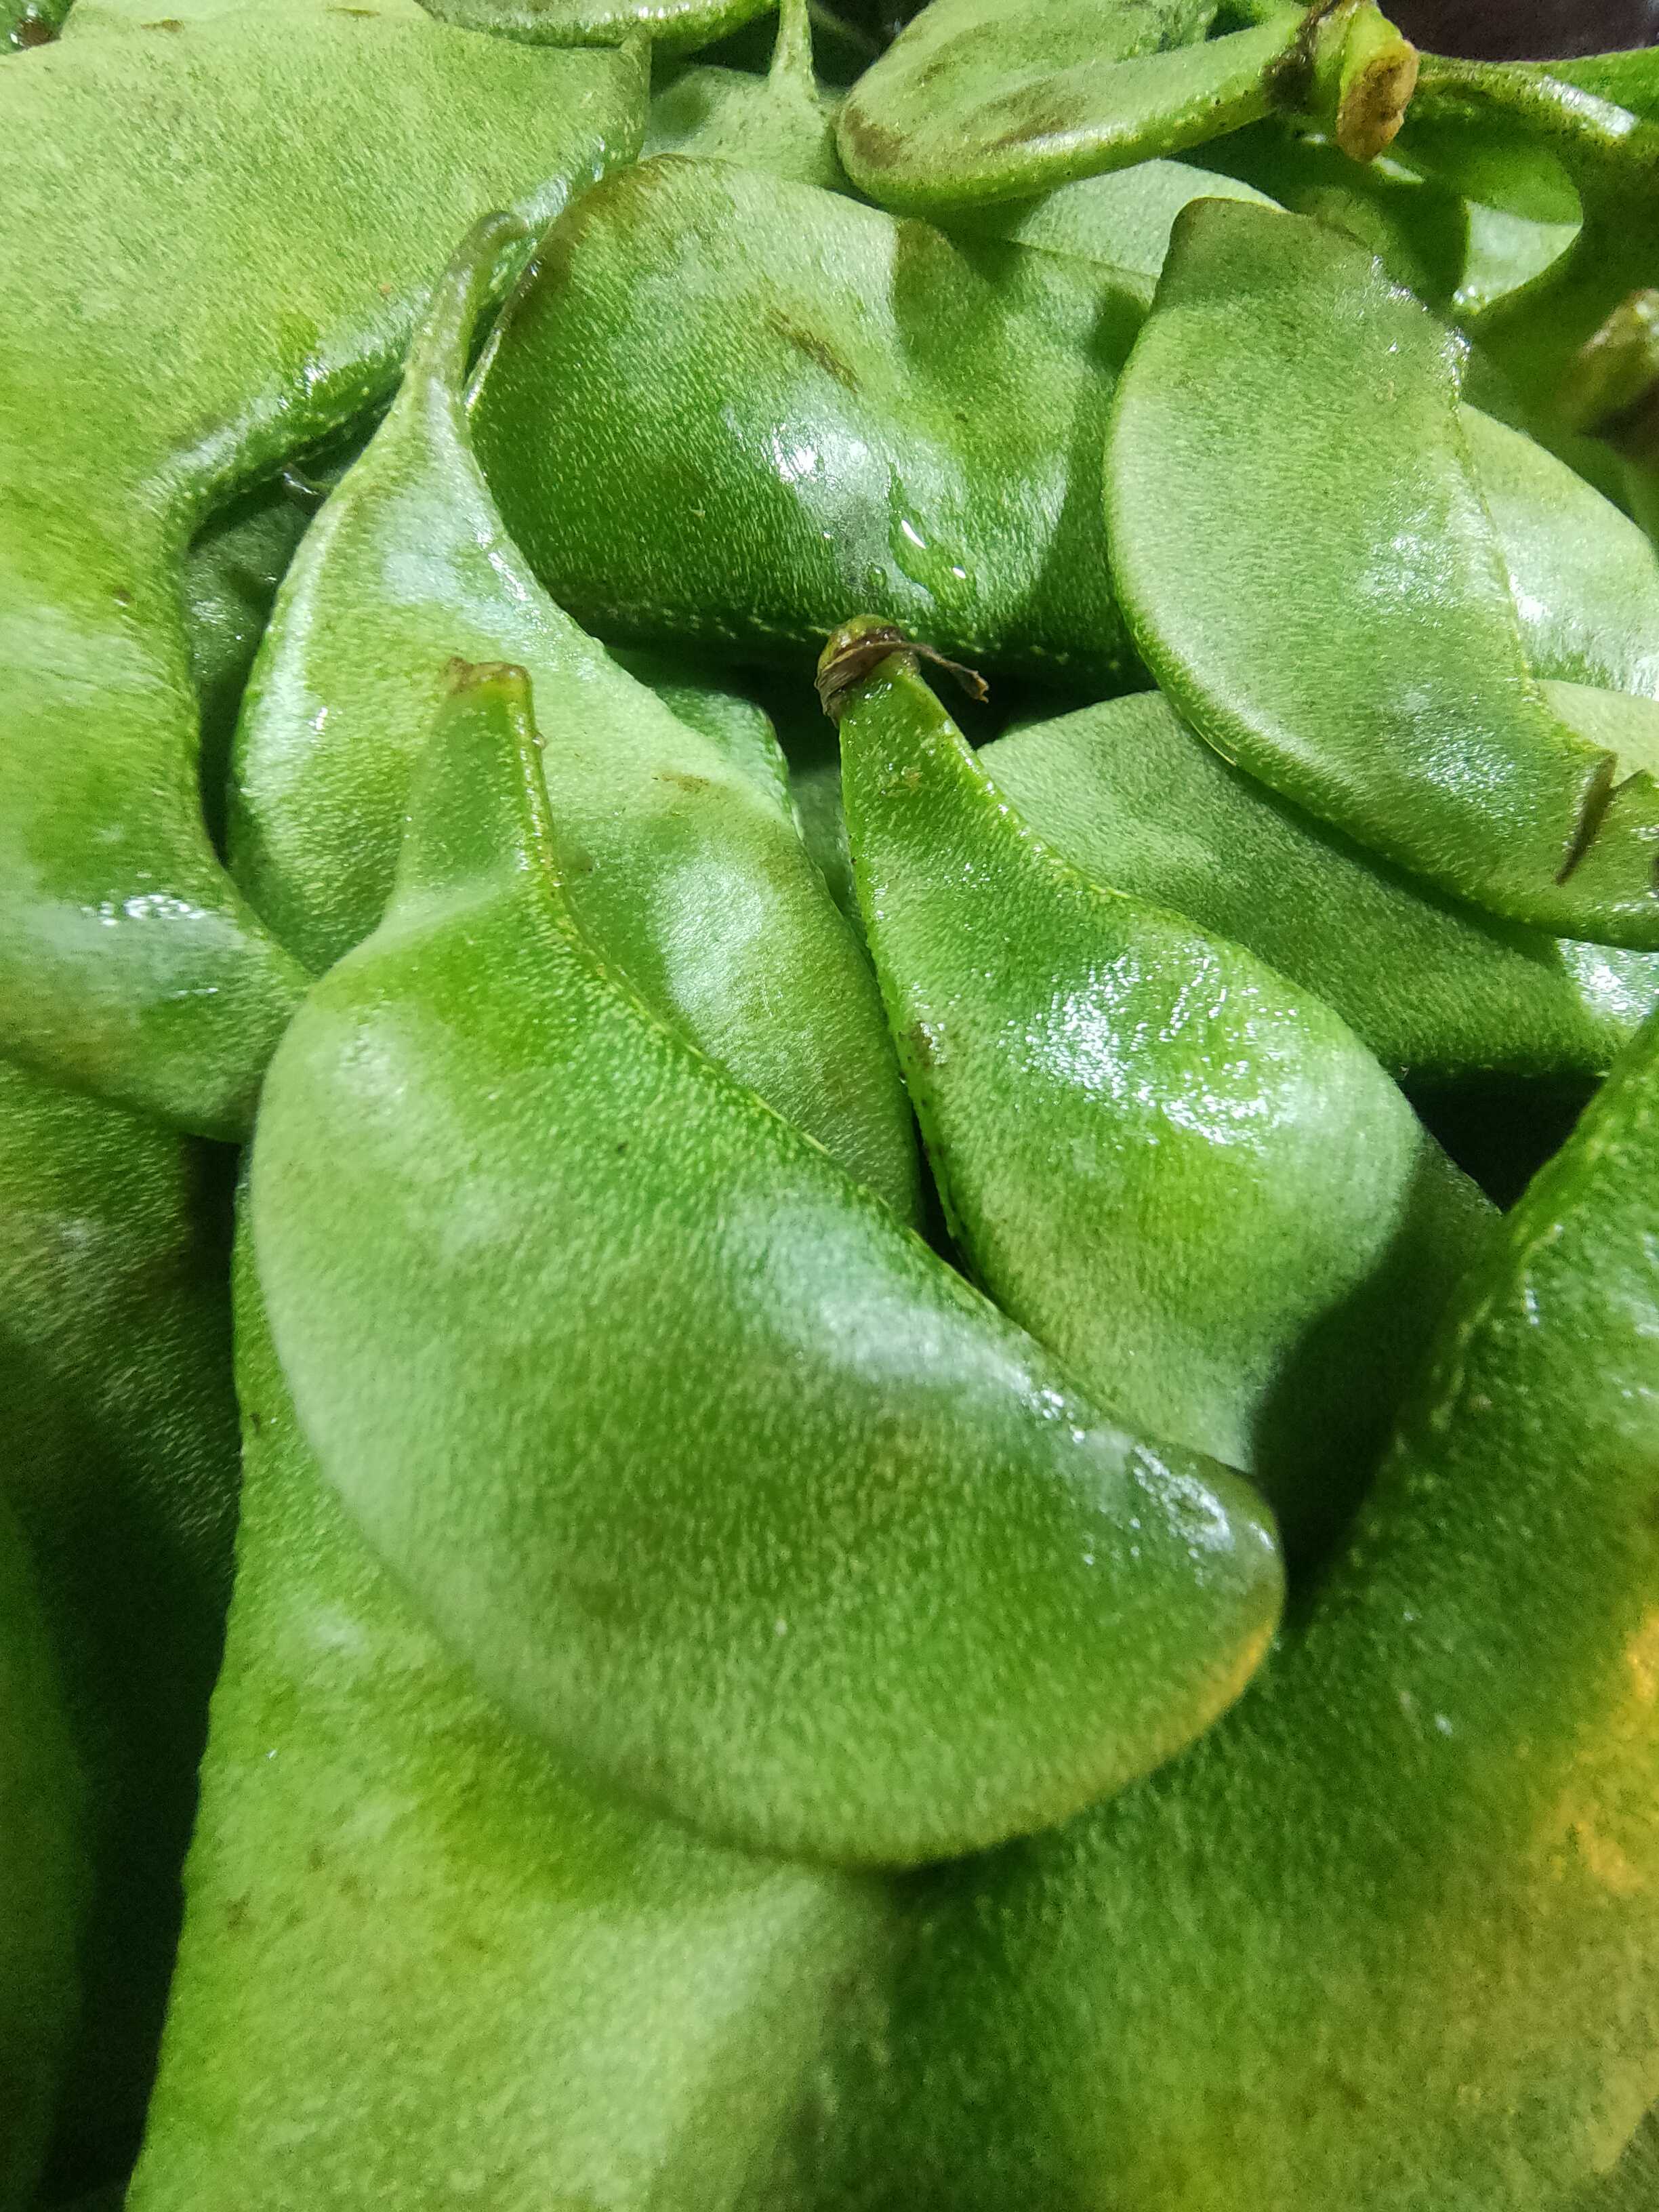
Label: Lablab purpureus